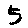
Label: 5